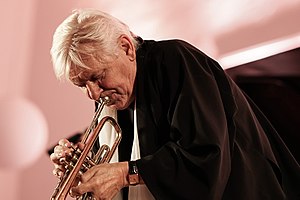
Palle Mikkelborg
Palle Mikkelborg 2017.